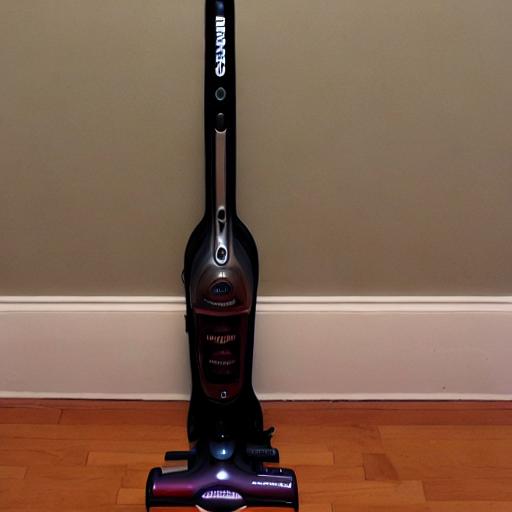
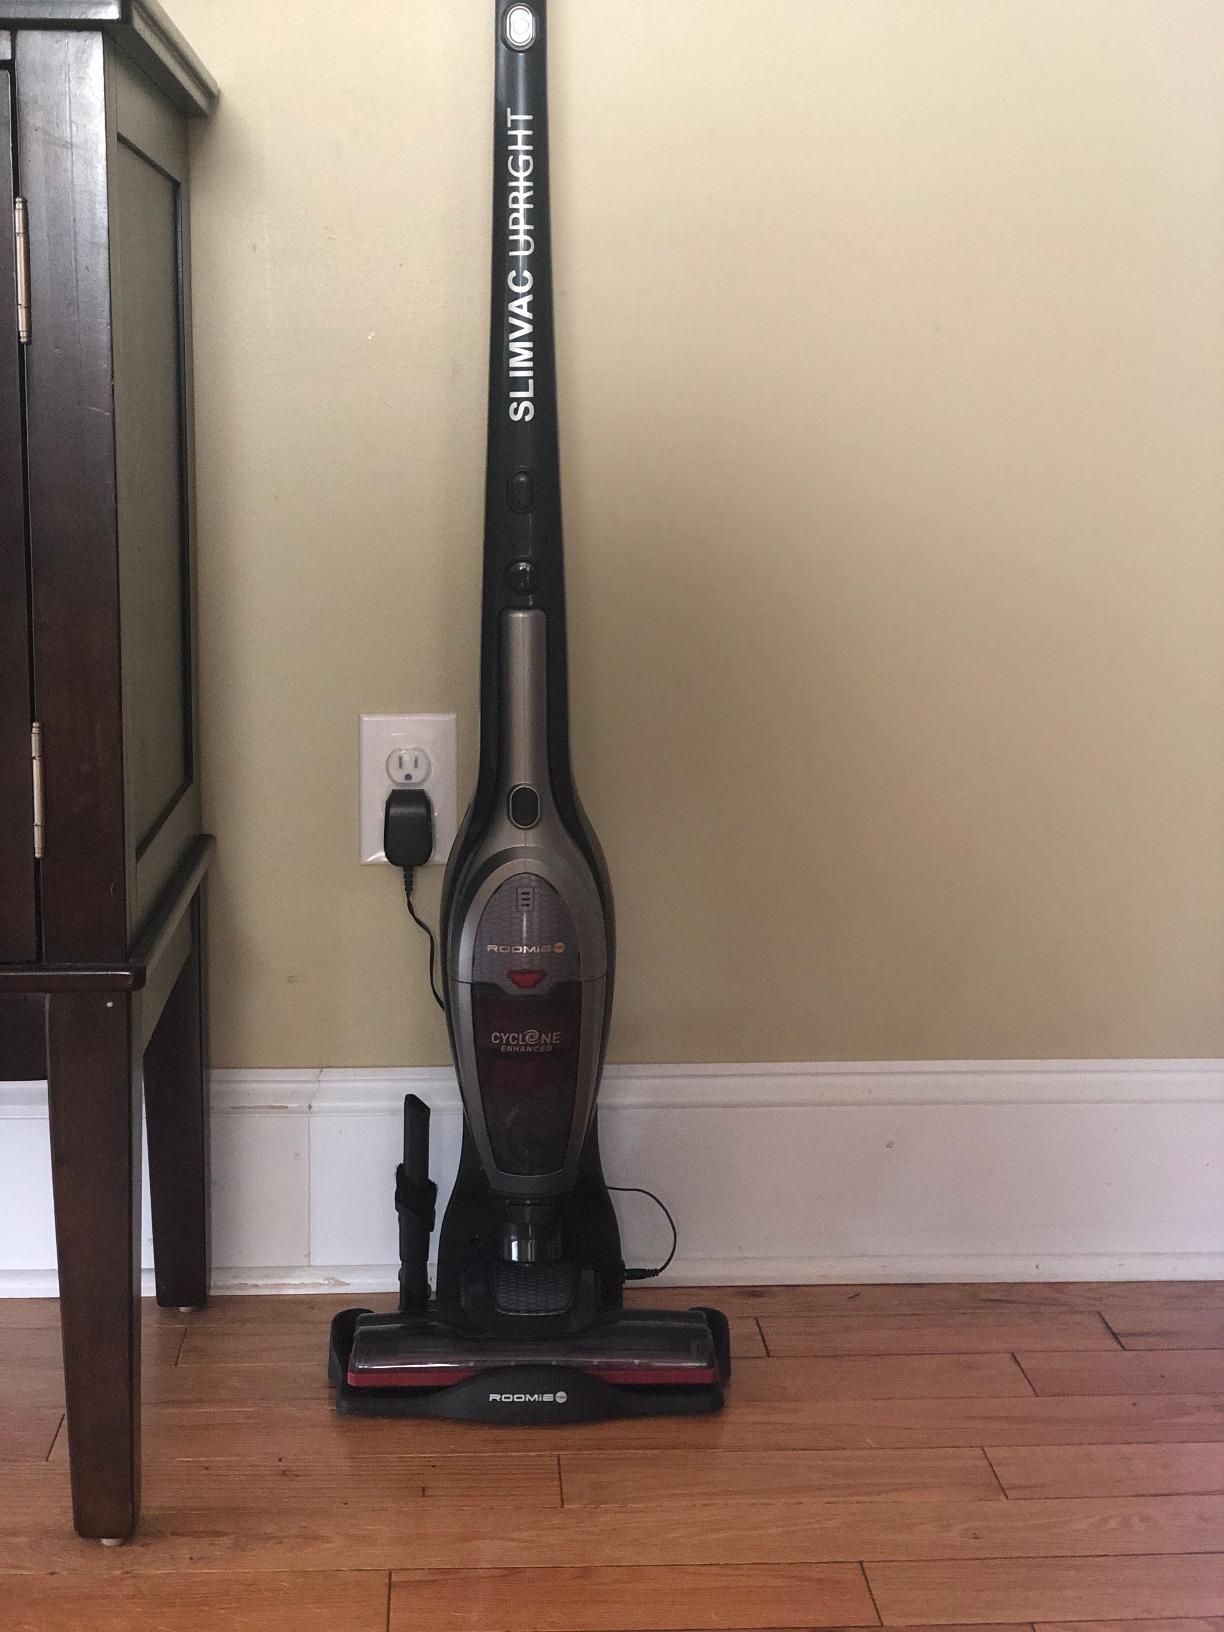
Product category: items_vacuum
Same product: no